Asami Imai

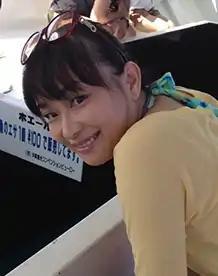
Imai in 2016

is a Japanese voice actress and singer affiliated with Early Wing. She debuted as a voice actress in 1997 and as singer in 2009 by releasing her first single "Day by Day / Shining Blue Rain" under the 5pb. Records label. She is also well known for giving voices to Chihaya Kisaragi in "THE IDOLM@STER" (all related productions, except for ""), Kurisu Makise in "Steins;Gate", Tsubaki Yayoi in "BlazBlue", and Ayumi Shinozaki in "Corpse Party". She along with Eri Kitamura formed the music unit Artery Vein which is also under the 5pb. label.